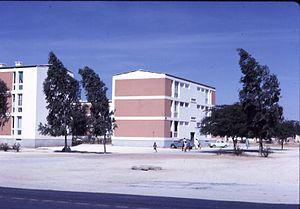
Nouakchott est la capitale de la Mauritanie depuis 1957, au bord de l'océan Atlantique. Nouakchott a été créée sur une zone de campement. Les nomades viennent de temps à autre séjourner autour de la capitale qui a pris rapidement l'aspect d'une ville moderne.